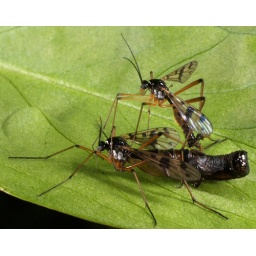
male attempting to mate with female in process of emerging